Trakų Street, Vilnius

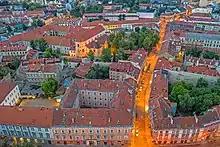
Trakų Street in July 2020

Trakų Street (literally, "Trakai Street") is one of the oldest streets in the Vilnius Old Town.